Trap street

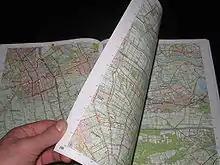
An atlas being used

In cartography, a trap street is a fictitious entry in the form of a misrepresented street on a map, often outside the area the map nominally covers, for the purpose of "trapping" potential plagiarists of the map who, if caught, would be unable to explain the inclusion of the "trap street" on their map as innocent. On maps that are not of streets, other "trap" features (such as nonexistent towns, or mountains with the wrong elevations) may be inserted or altered for the same purpose.